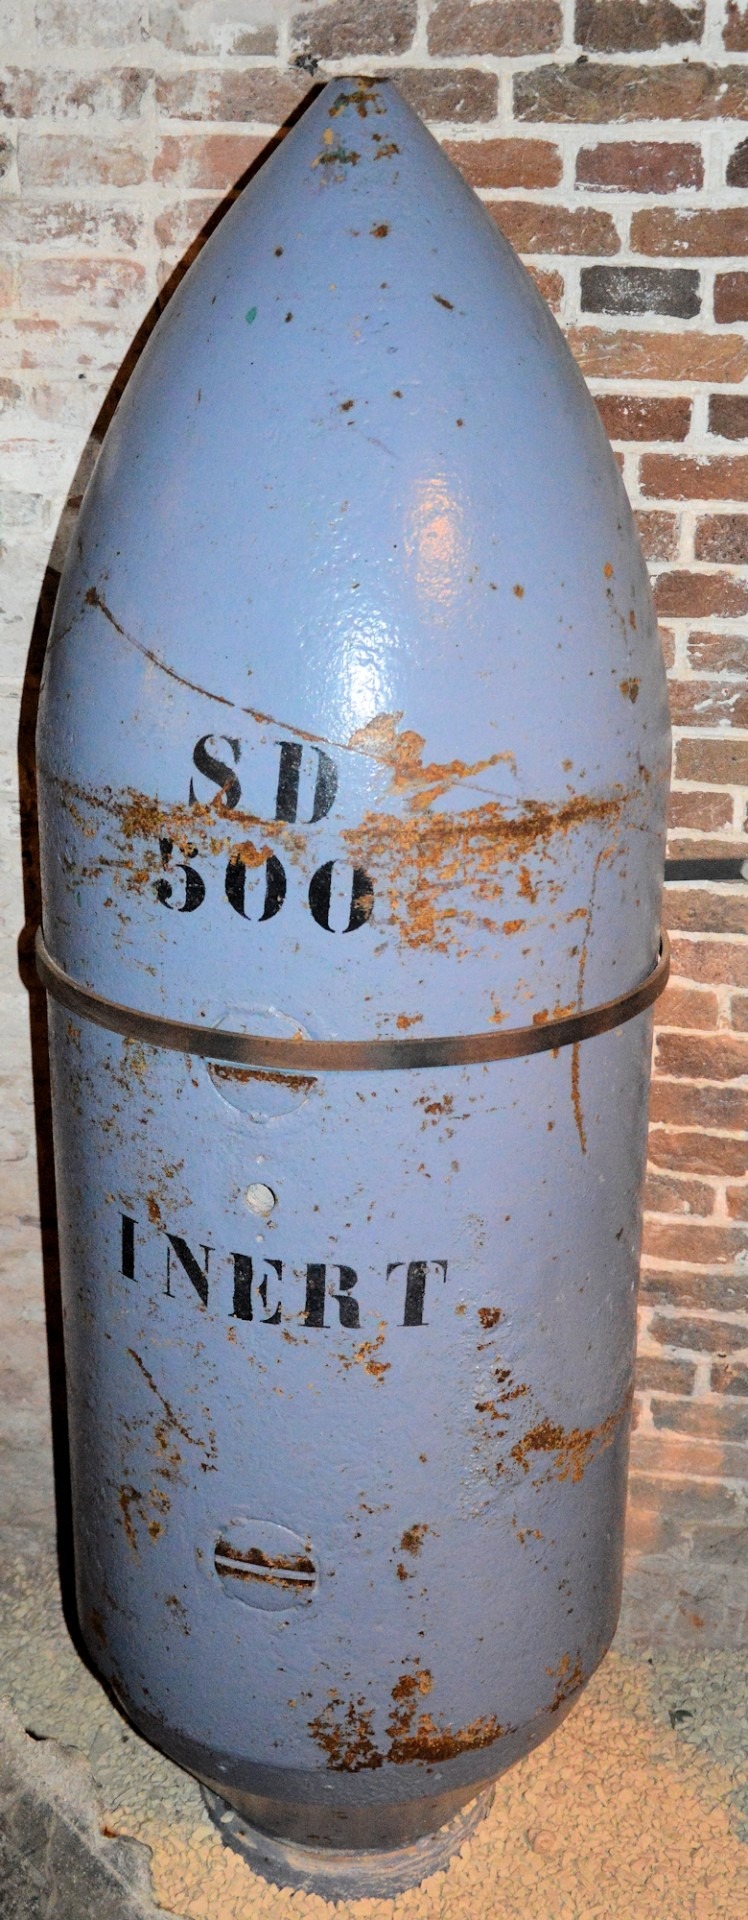
military, ceramic, bottle, lighting, weapon, sculpture, war, art, marine, weapons, history, bomb, shape, missile, man made object, weaponry